The Playroom (1989 video game)

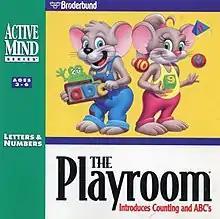
Windows cover art

The Playroom is an educational video game published in 1989 for MS-DOS, Apple II, and Mac. The game was compatible with the TouchWindow utility. It was ported to the Amiga and FM Towns computers in 1992 and 1994 respectively and then remade for Microsoft Windows and Macintosh in 1995. It was designed for ages 3 to 6 (preschool through first grade) manufactured by Broderbund. A follow-up game titled "The Treehouse" was released in 1991 and a sequel to this game, called "The Backyard" in 1993.